The Ultimax Man

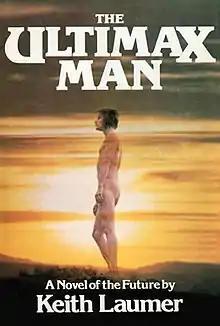
First edition Cover art by Marjorie Dressler

The Ultimax Man is a 1978 science fiction novel by Keith Laumer. An expansion of the short story "The Wonderful Secret", it was first published by St. Martin's Press.